William Austin Tucker

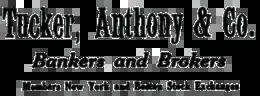
Tucker, Anthony & Company logo,

In 1889, Tucker entered the field of banking and finance, at which time he organized the firm of Walter, Tucker & Co. Upon the death in 1892 of Walter, the firm of Tucker, Anthony & Co. was organized, with S. Reid Anthony as a member. Later Phillip L. Saltonstall, Nathan Anthony and Chauncey Eldridge joined the partnership, and the firm eventually became a leader among the banking and brokerage houses in Boston and New York. Tucker retired from active business in 1924, retaining only his interests as director in a number of corporations, including the Knickerbocker Trust Company.